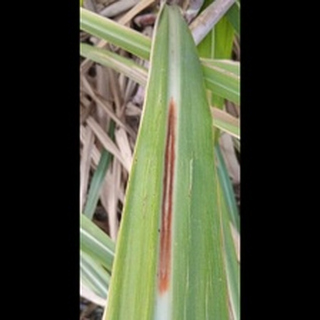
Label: sugarcane_red_rot